Shareefa Hamid Ali

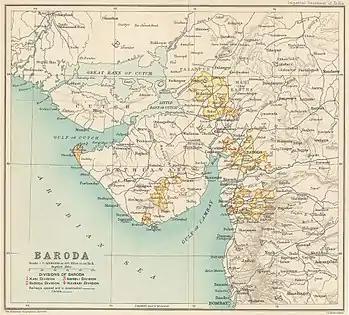
Baroda State in 1909

Begum Shareefa Hamid Ali was born on 12 December 1883, to a progressive Muslim family in Baroda (now known as Vadodara), Gujarat, the administrative center of colonial British India. She was the daughter of Ameena Tyabji and Abbas J. Tyabji, the nephew of the Indian activist and politician Badruddin Tyabji. Her father, Abbas J. Tyabji, was the Chief Justice of Baroda State and a follower of Mahatma Gandhi. Her mother Ameena was one of the first prominent Muslim women to disavow "purdah." Ali followed her mother's example and supported the movement against this restrictive law, as she saw it as a symbol of social division and gendered oppression. In fact, her parents had supported her and her sisters’ education by sending them to school despite "purdah" restrictions. Begum Hamid Ali learned to speak six languages, Urdu, Gujarati, Persian, Marathi, English and French. She also devoted her time to painting, drawing and music. At the age of twenty-five she married Hamid Ali, her cousin and an Indian Civil Service Officer. After their marriage, they moved to the province of the Bombay Presidency in India. She remained involved in social work and continued to cultivate her interests.